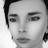
Emotion: sad